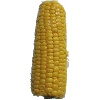
Label: Corn 1